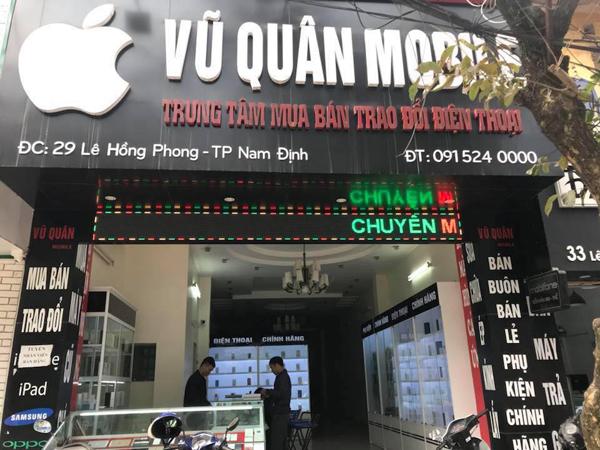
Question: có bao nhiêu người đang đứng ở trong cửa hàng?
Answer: có hai người đang đứng ở trong cửa hàng